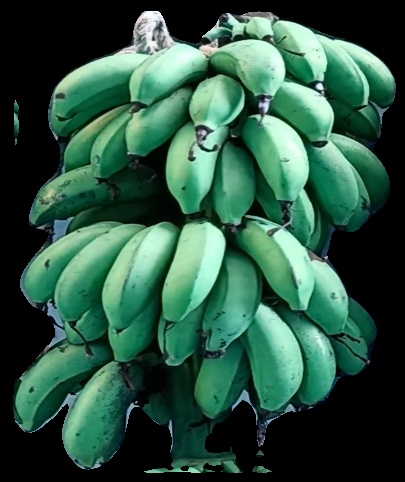
Variety: rasbale
Grade: grade2